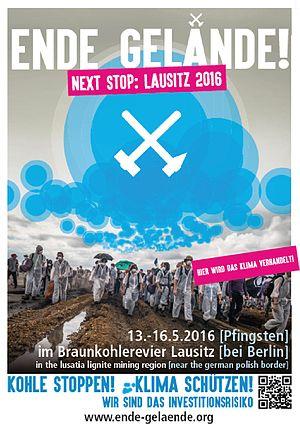
Ende Gelände 2016 fut un important mouvement de désobéissance civile en Allemagne, qui visait à limiter le réchauffement climatique par l'élimination progressive des combustibles fossiles.